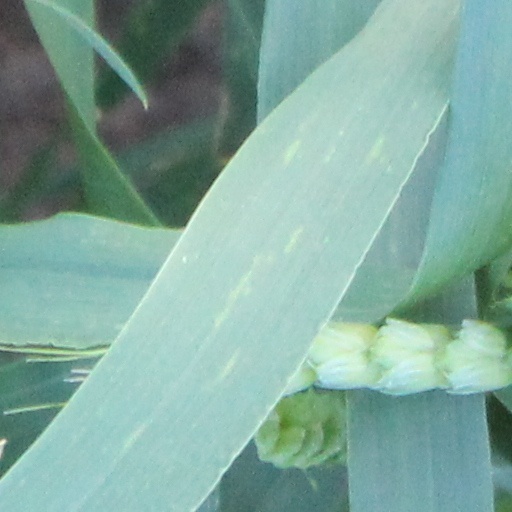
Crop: wheat